Jussi Björling

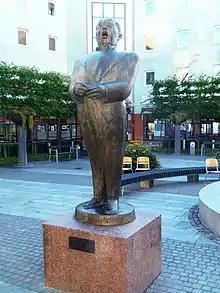
Jussi's statue in the square named after him in Borlänge, Dalarna, Sweden

Gröna Lunds Tivolis Jussi Björling-stipendium (The Gröna Lund Jussi Björling Award) was established in 1963 by the Stockholm amusement park where Björling often sang, for its 80th anniversary.